Seminole Rest

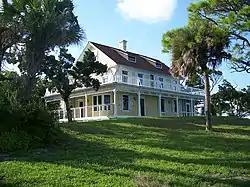
Instone House, in the Seminole Rest Park

Seminole Rest (also known as the Snyder Hill or Oak Hill or Live Oak Hill) is a historic site in Oak Hill, Florida, United States. It is located east of State Road 5, on the western shore of Mosquito Lagoon, and is part of the Canaveral National Seashore. On March 19, 1997, it was added to the U.S. National Register of Historic Places.